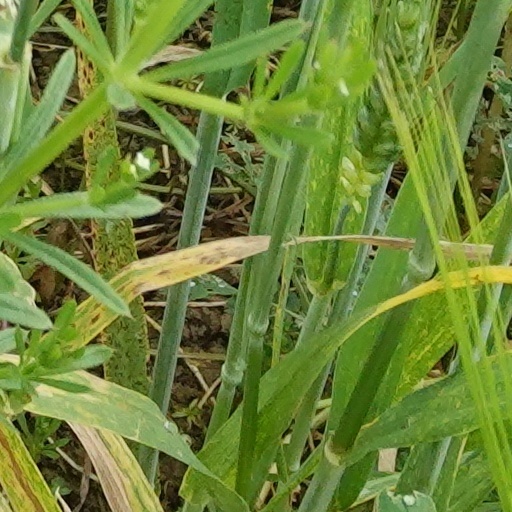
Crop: wheat